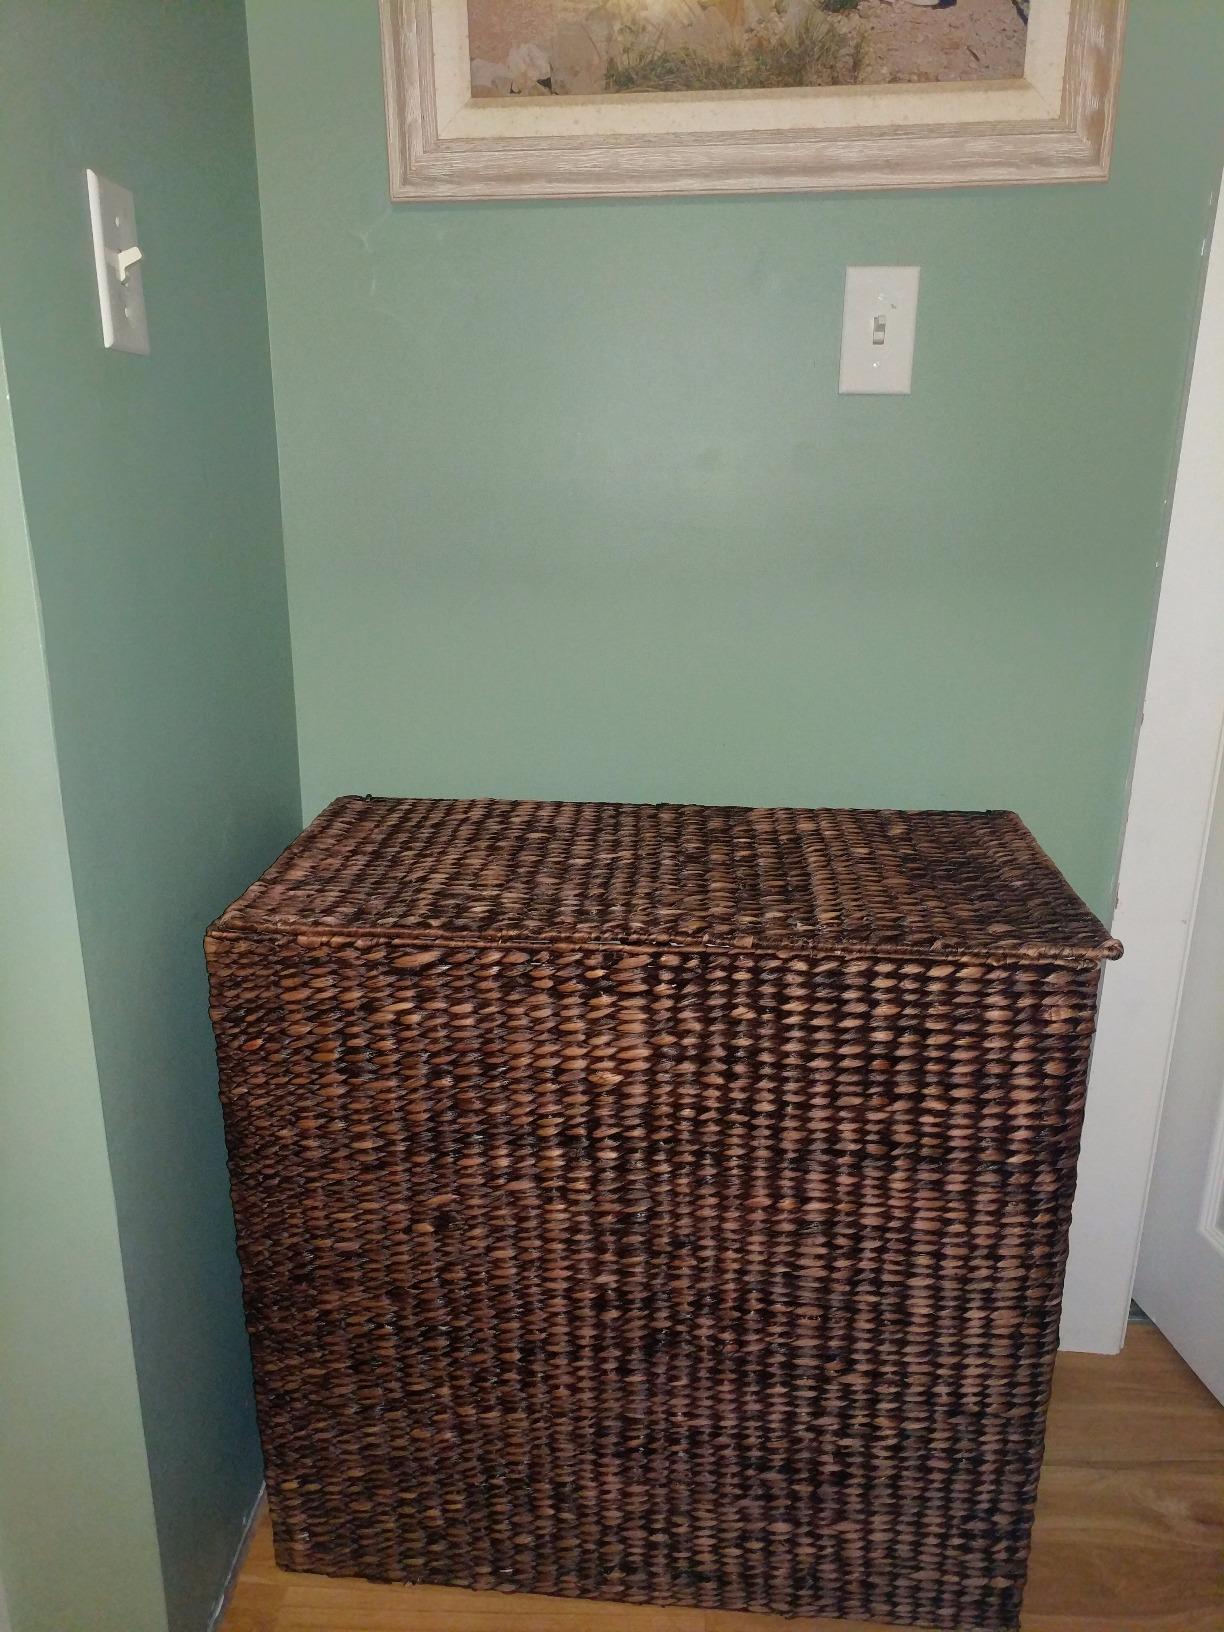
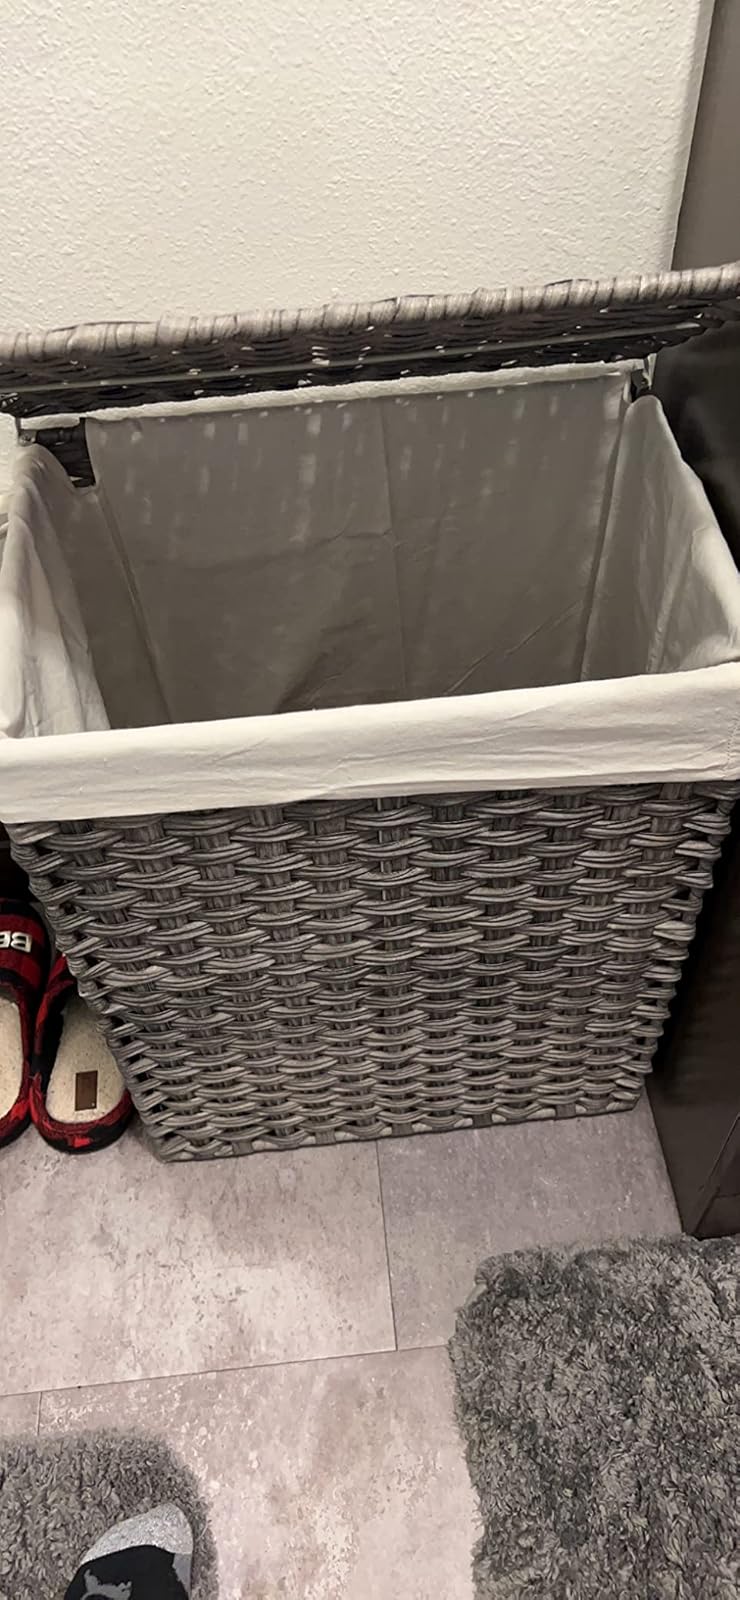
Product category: items_hamper
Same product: no